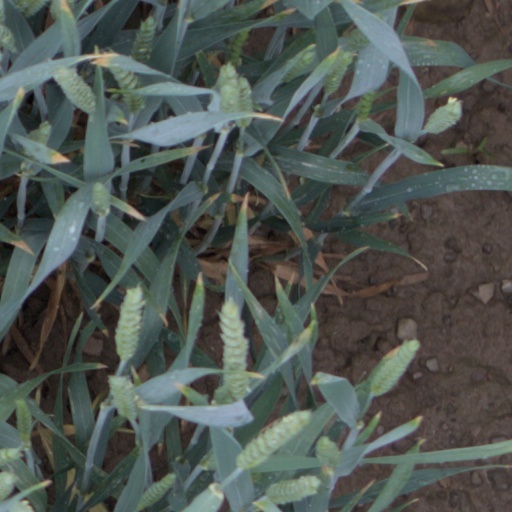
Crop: wheat